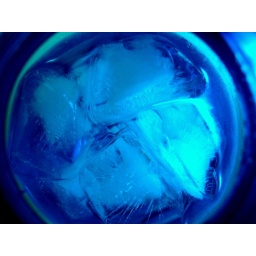
My nightly drink: iced water in a blue bottle.